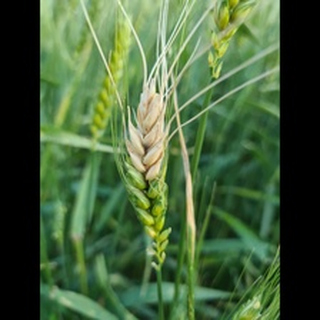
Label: wheat_blast